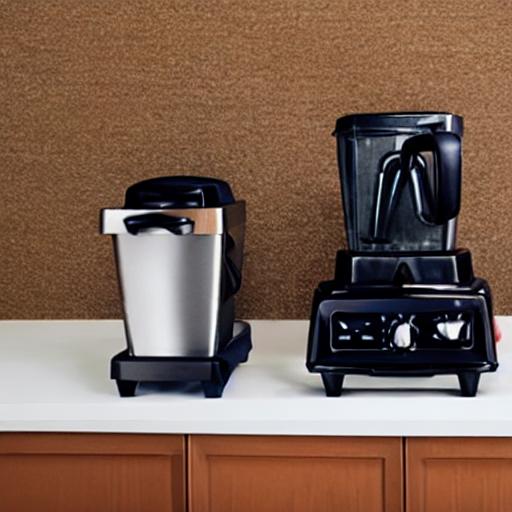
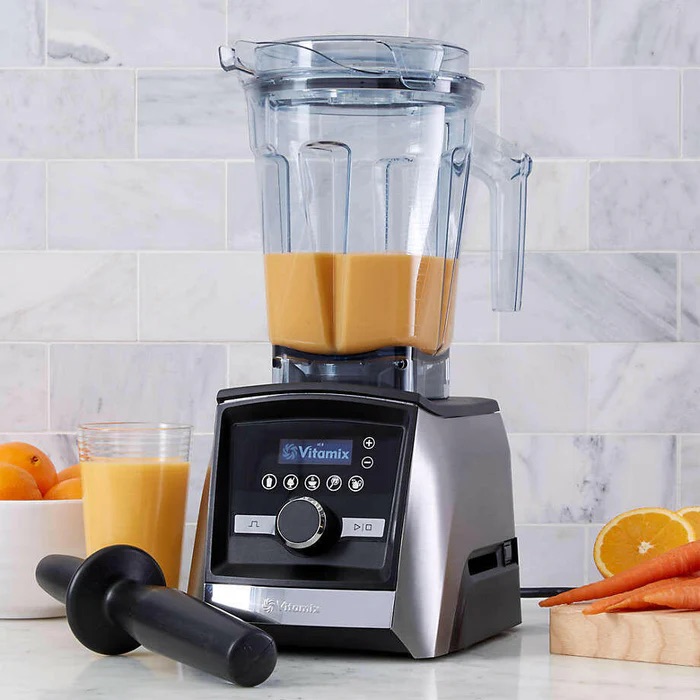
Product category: items_blender
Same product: no